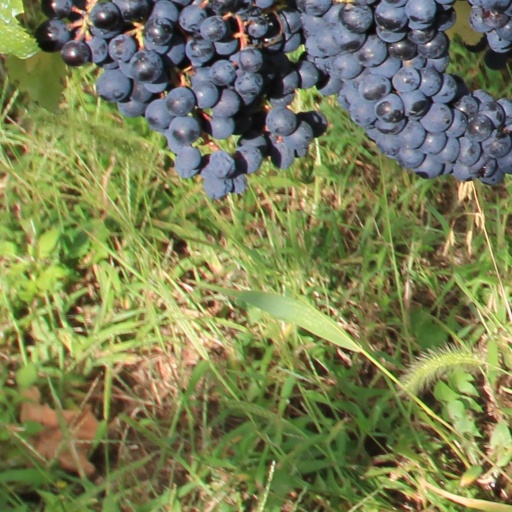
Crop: grape